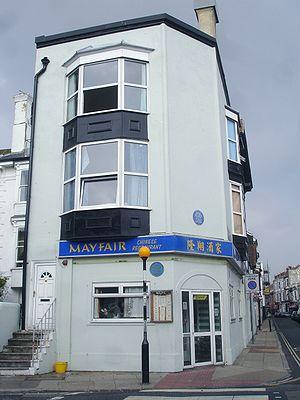
Richard Henry Sellers, dit Peter Sellers, né le 8 septembre 1925 dans le quartier de Southsea à Portsmouth et mort le 24 juillet 1980 à Londres, est un acteur britannique. D'abord vedette comique dans son pays, il accède à la notoriété internationale dans les années 1960. Réputé pour ses talents de transformiste, il utilise les accents et les maquillages les plus divers, et joue volontiers des rôles multiples. Il a notamment interprété l'inspecteur Clouseau dans la série de films La Panthère rose, et joué un triple rôle dans Docteur Folamour.